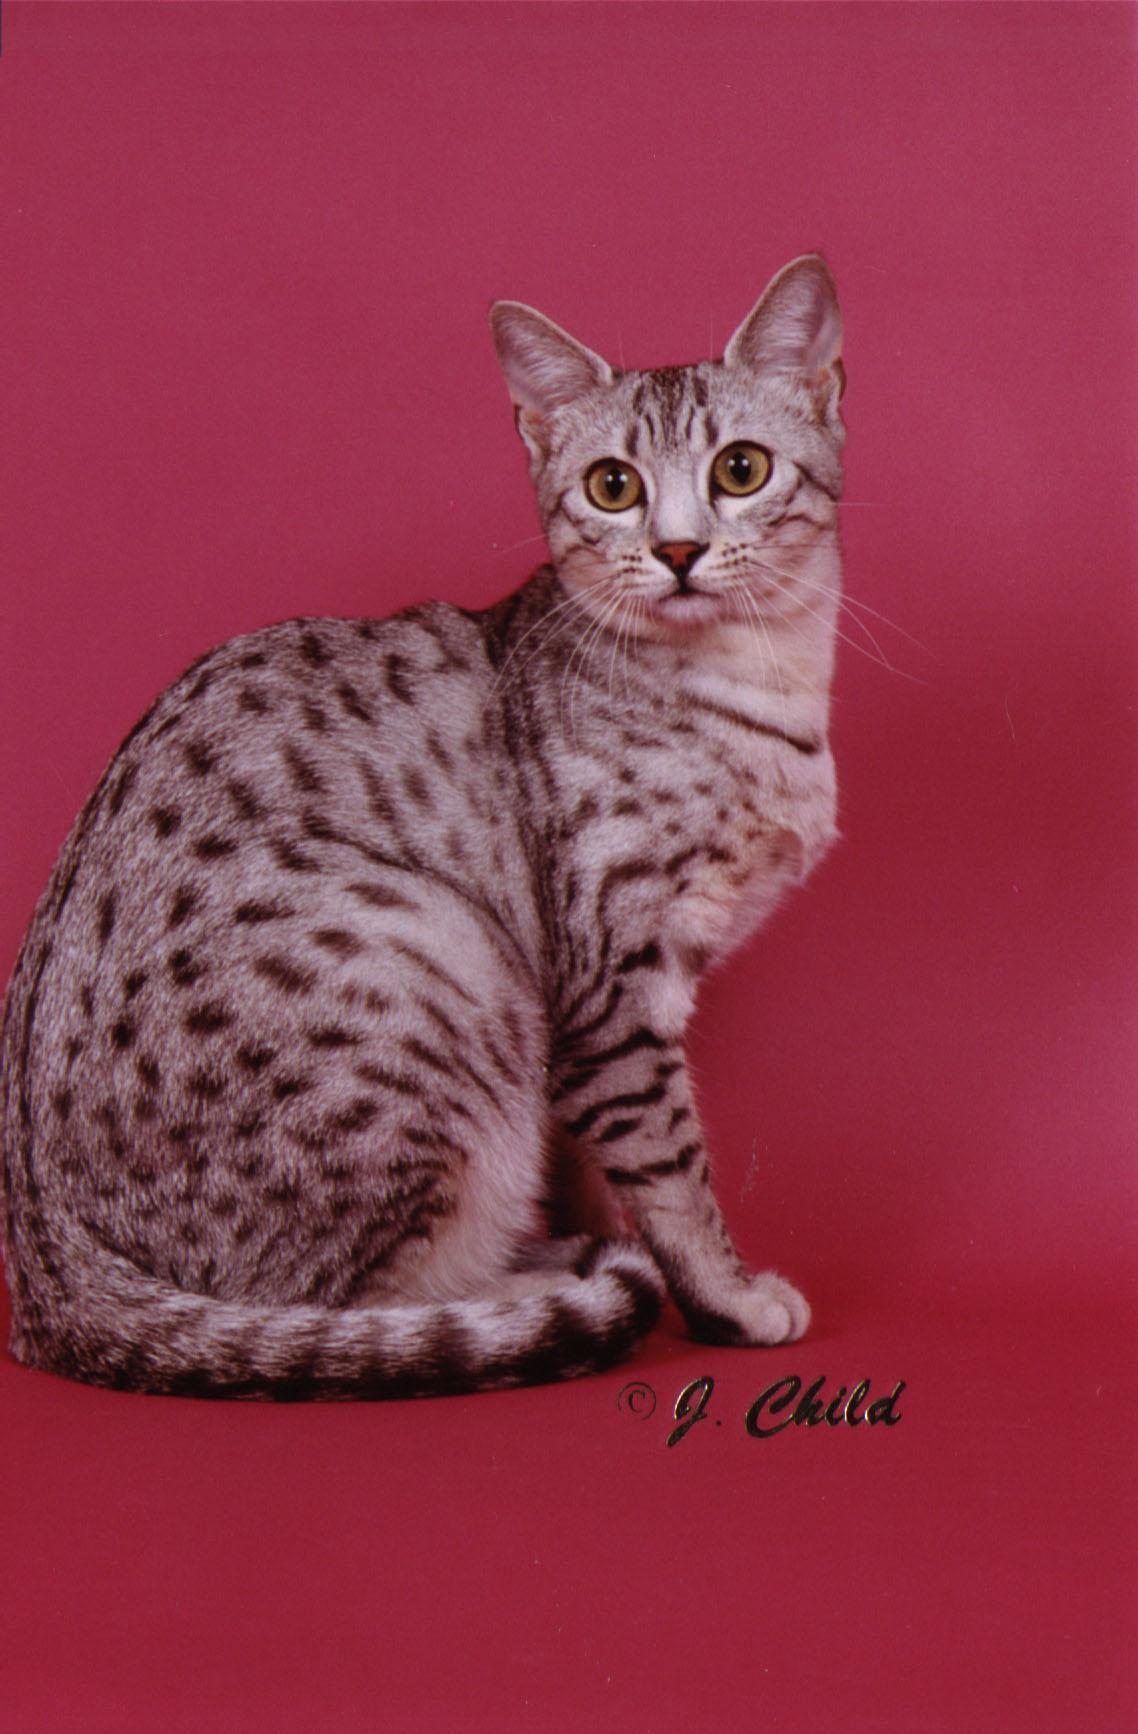
Breed: Egyptian Mau